Jesús Nader Nasrallah

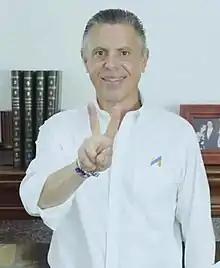
Nasrallah in 2018

Jesús Antonio Nader Nasrallah (born 2 May 1959) is a Mexican politician affiliated with the National Action Party (PAN). He is currently serving in the Chamber of Deputies during the 66th Congress for the 8th district of Tamaulipas.